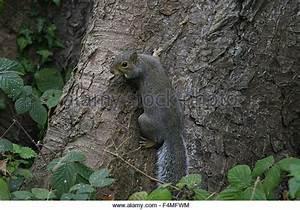
squirrel